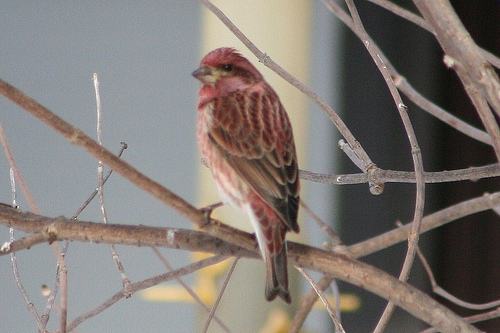
the bird is brown and white with a redish tint, the head is redish and the beak is very short.
this little bird has a pink neck and crown, with brown and black primaries.
a small bird with a pink crown and many shades of pink all around.
the bird has a reddish purple color all over it's body with streaks of brown and black too.
a colorful bird with brown secondaries, a white and red speckled breast and white undertail coverts.
the pink crown on the bird with a round bellya medium sized bird that is dull red in appearance.
this bird is red with black and has a very short beak.
this bird is red with black and has a very short beak.
the bird is small with a pointed bill, and a mix of pink and brown all over.
Species: Purple Finch